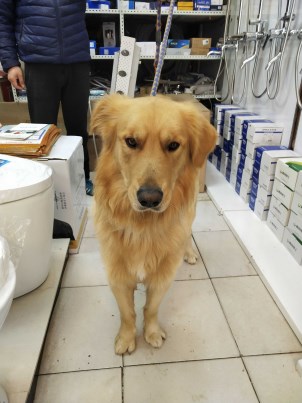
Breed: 5355-n000126-golden_retriever